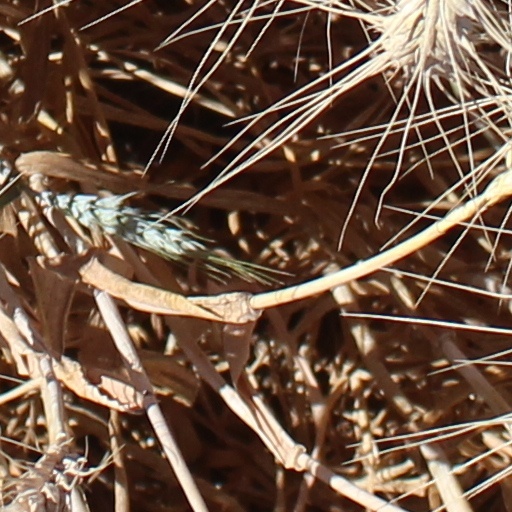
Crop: wheat